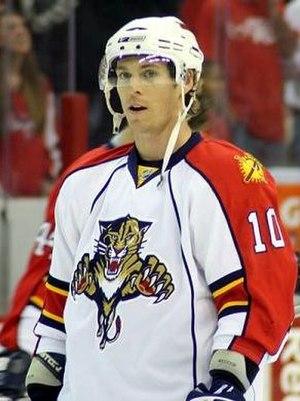
David Booth est un joueur américain de hockey sur glace professionnel.